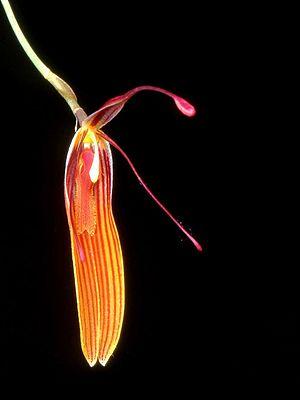
La flore en Colombie se caractérise par une biodiversité importante, avec le taux le plus élevé d'espèces par unité de surface à travers le monde. Plus de 130 000 espèces ont été signalées sur le territoire colombien.